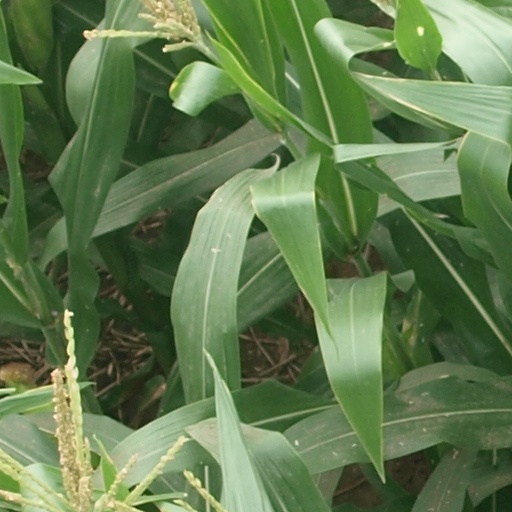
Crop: maize; corn